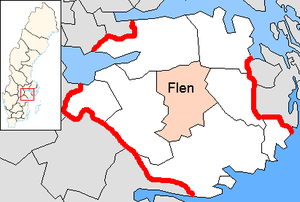
La commune de Flen est une commune suédoise du comté de Södermanland. 16 534 personnes y vivent. Son chef-lieu se situe à Flen.